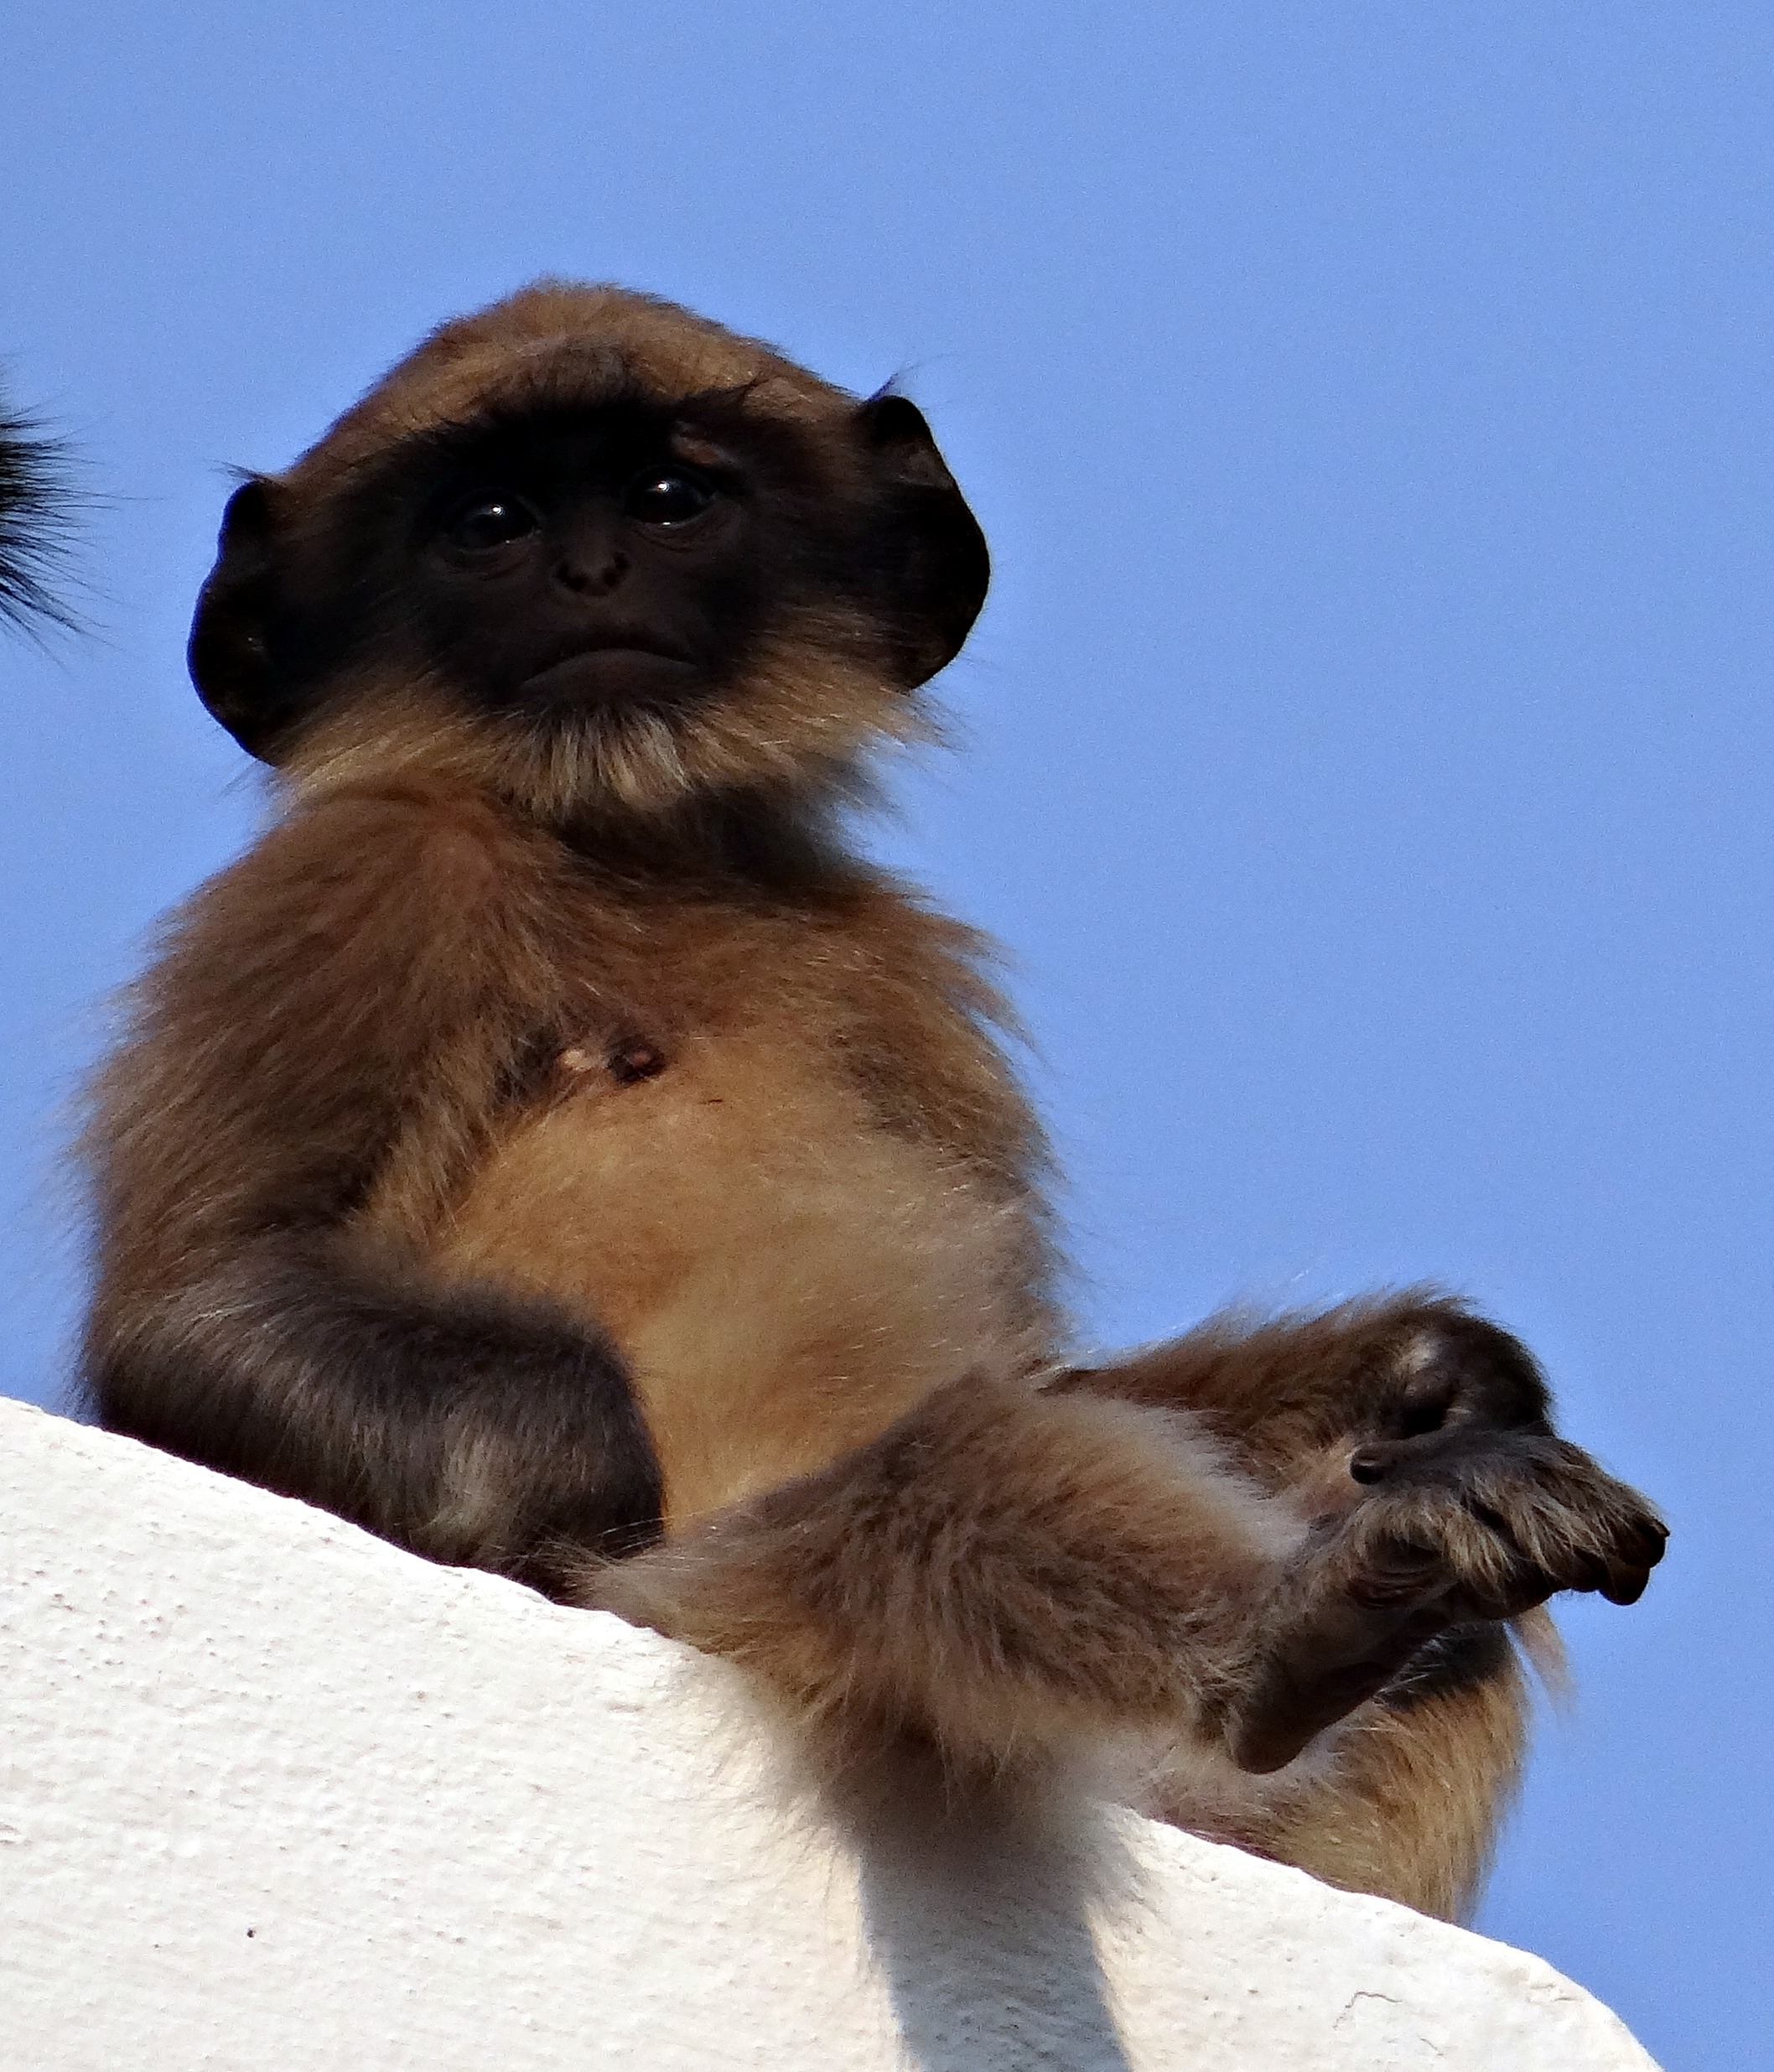
animal, wildlife, cat, sitting, mammal, monkey, dharwad, baby, fauna, primate, whiskers, vertebrate, india, langur, gray langur, hanuman langur, semnopithecus entellus